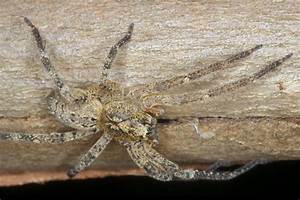
Label: ragno